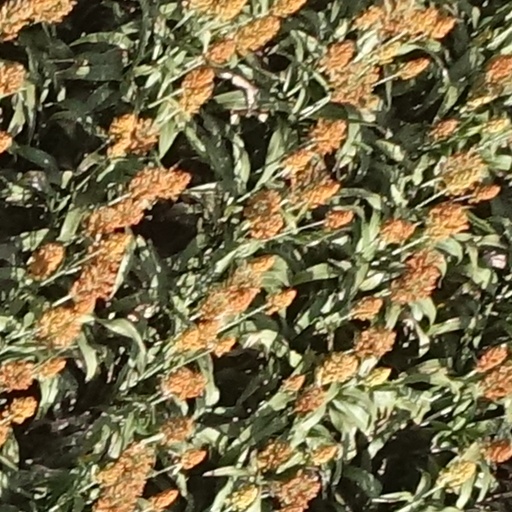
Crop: sorghum